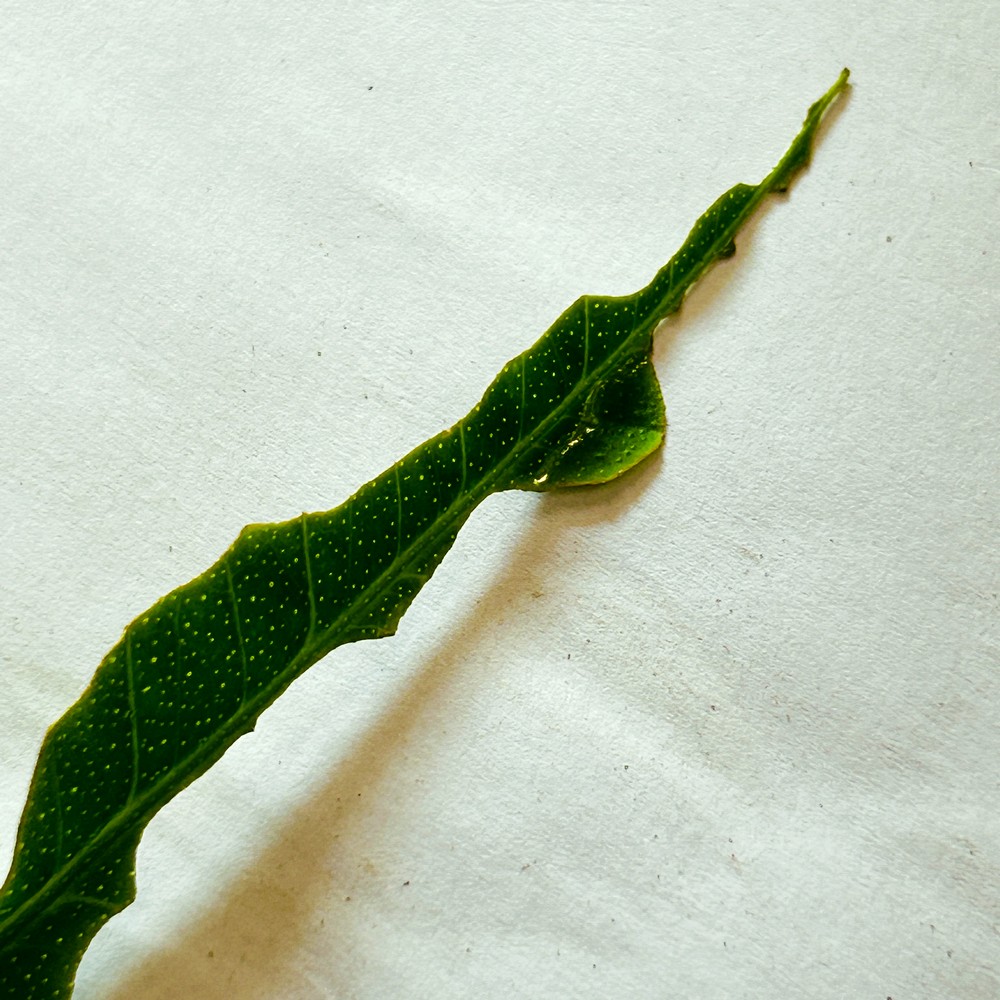
Label: Deficiency Leaf